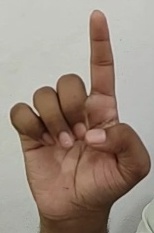
ASL sign: D